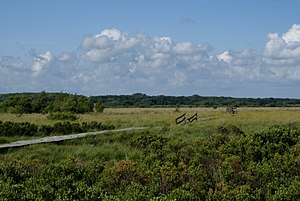
Vildmose
Plankesti i Vildmose
Vildmose eller Wildes Moor bei Schwabstedt er et ca. 700 hektar stort moseområde beliggende vest for Trene-floden mellem Svavsted og Østerfjolde i det sydvestlige Sydslesvig. 631 ha er udpeget som naturfredet område. Området har karakter af højmose med omkringliggende åbne vad- og græsarealer og egekrat. Området med dets varierede og karakteristiske mosevegetation er et vigtigt levested for både planter og fugle. Der findes forskellige plantearter i mosen såsom klokkelyng, tranebær, tuekæruld, benbræk, mosepors, tørvemos og revling. Der er dokumenteret op til 80 forskellige fuglearter.